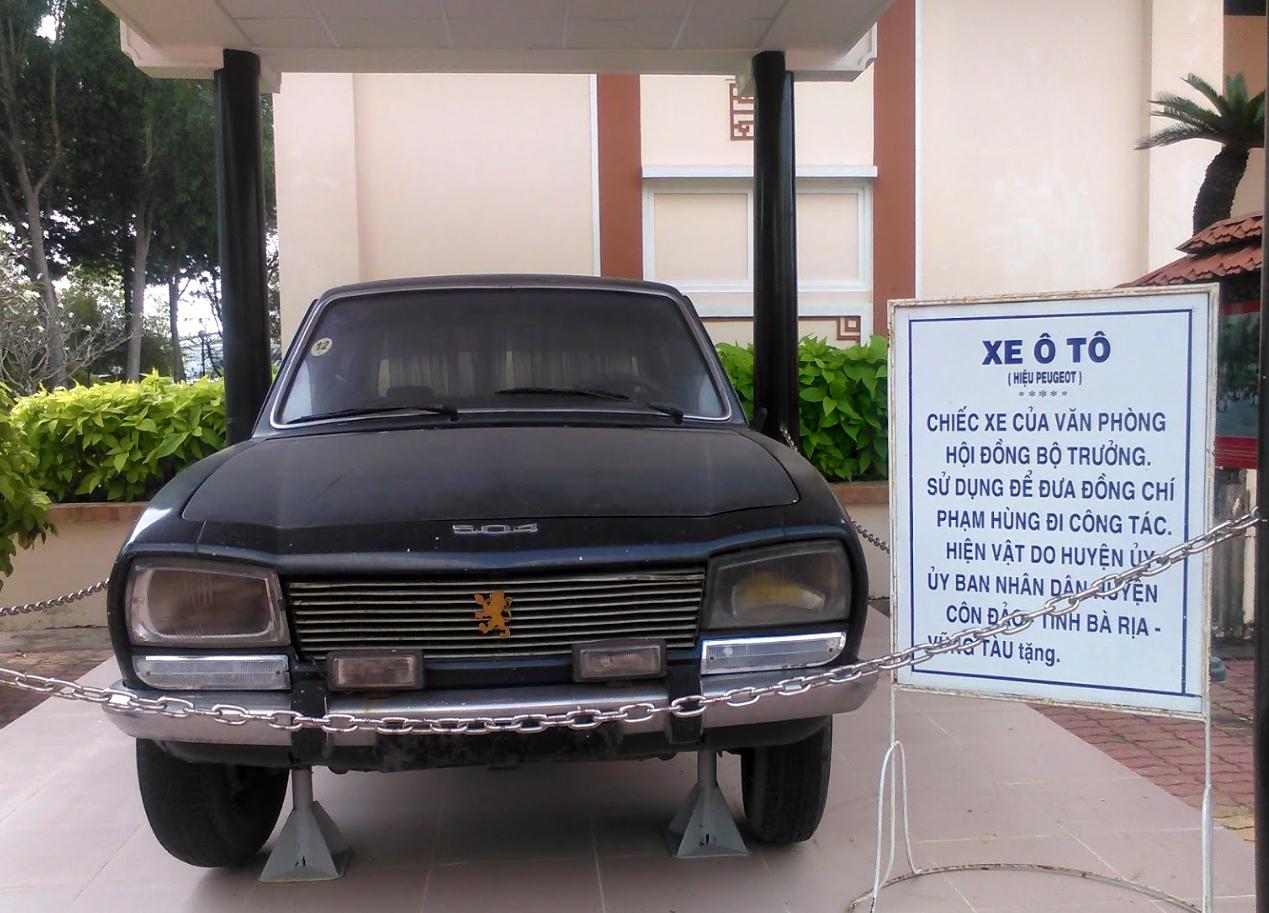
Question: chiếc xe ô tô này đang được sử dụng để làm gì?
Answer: để trưng bày